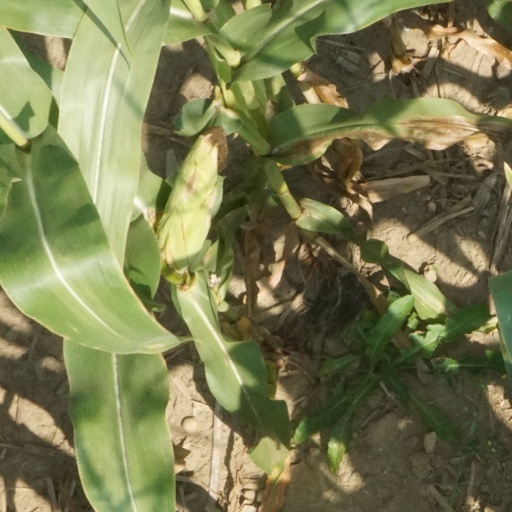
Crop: maize; corn